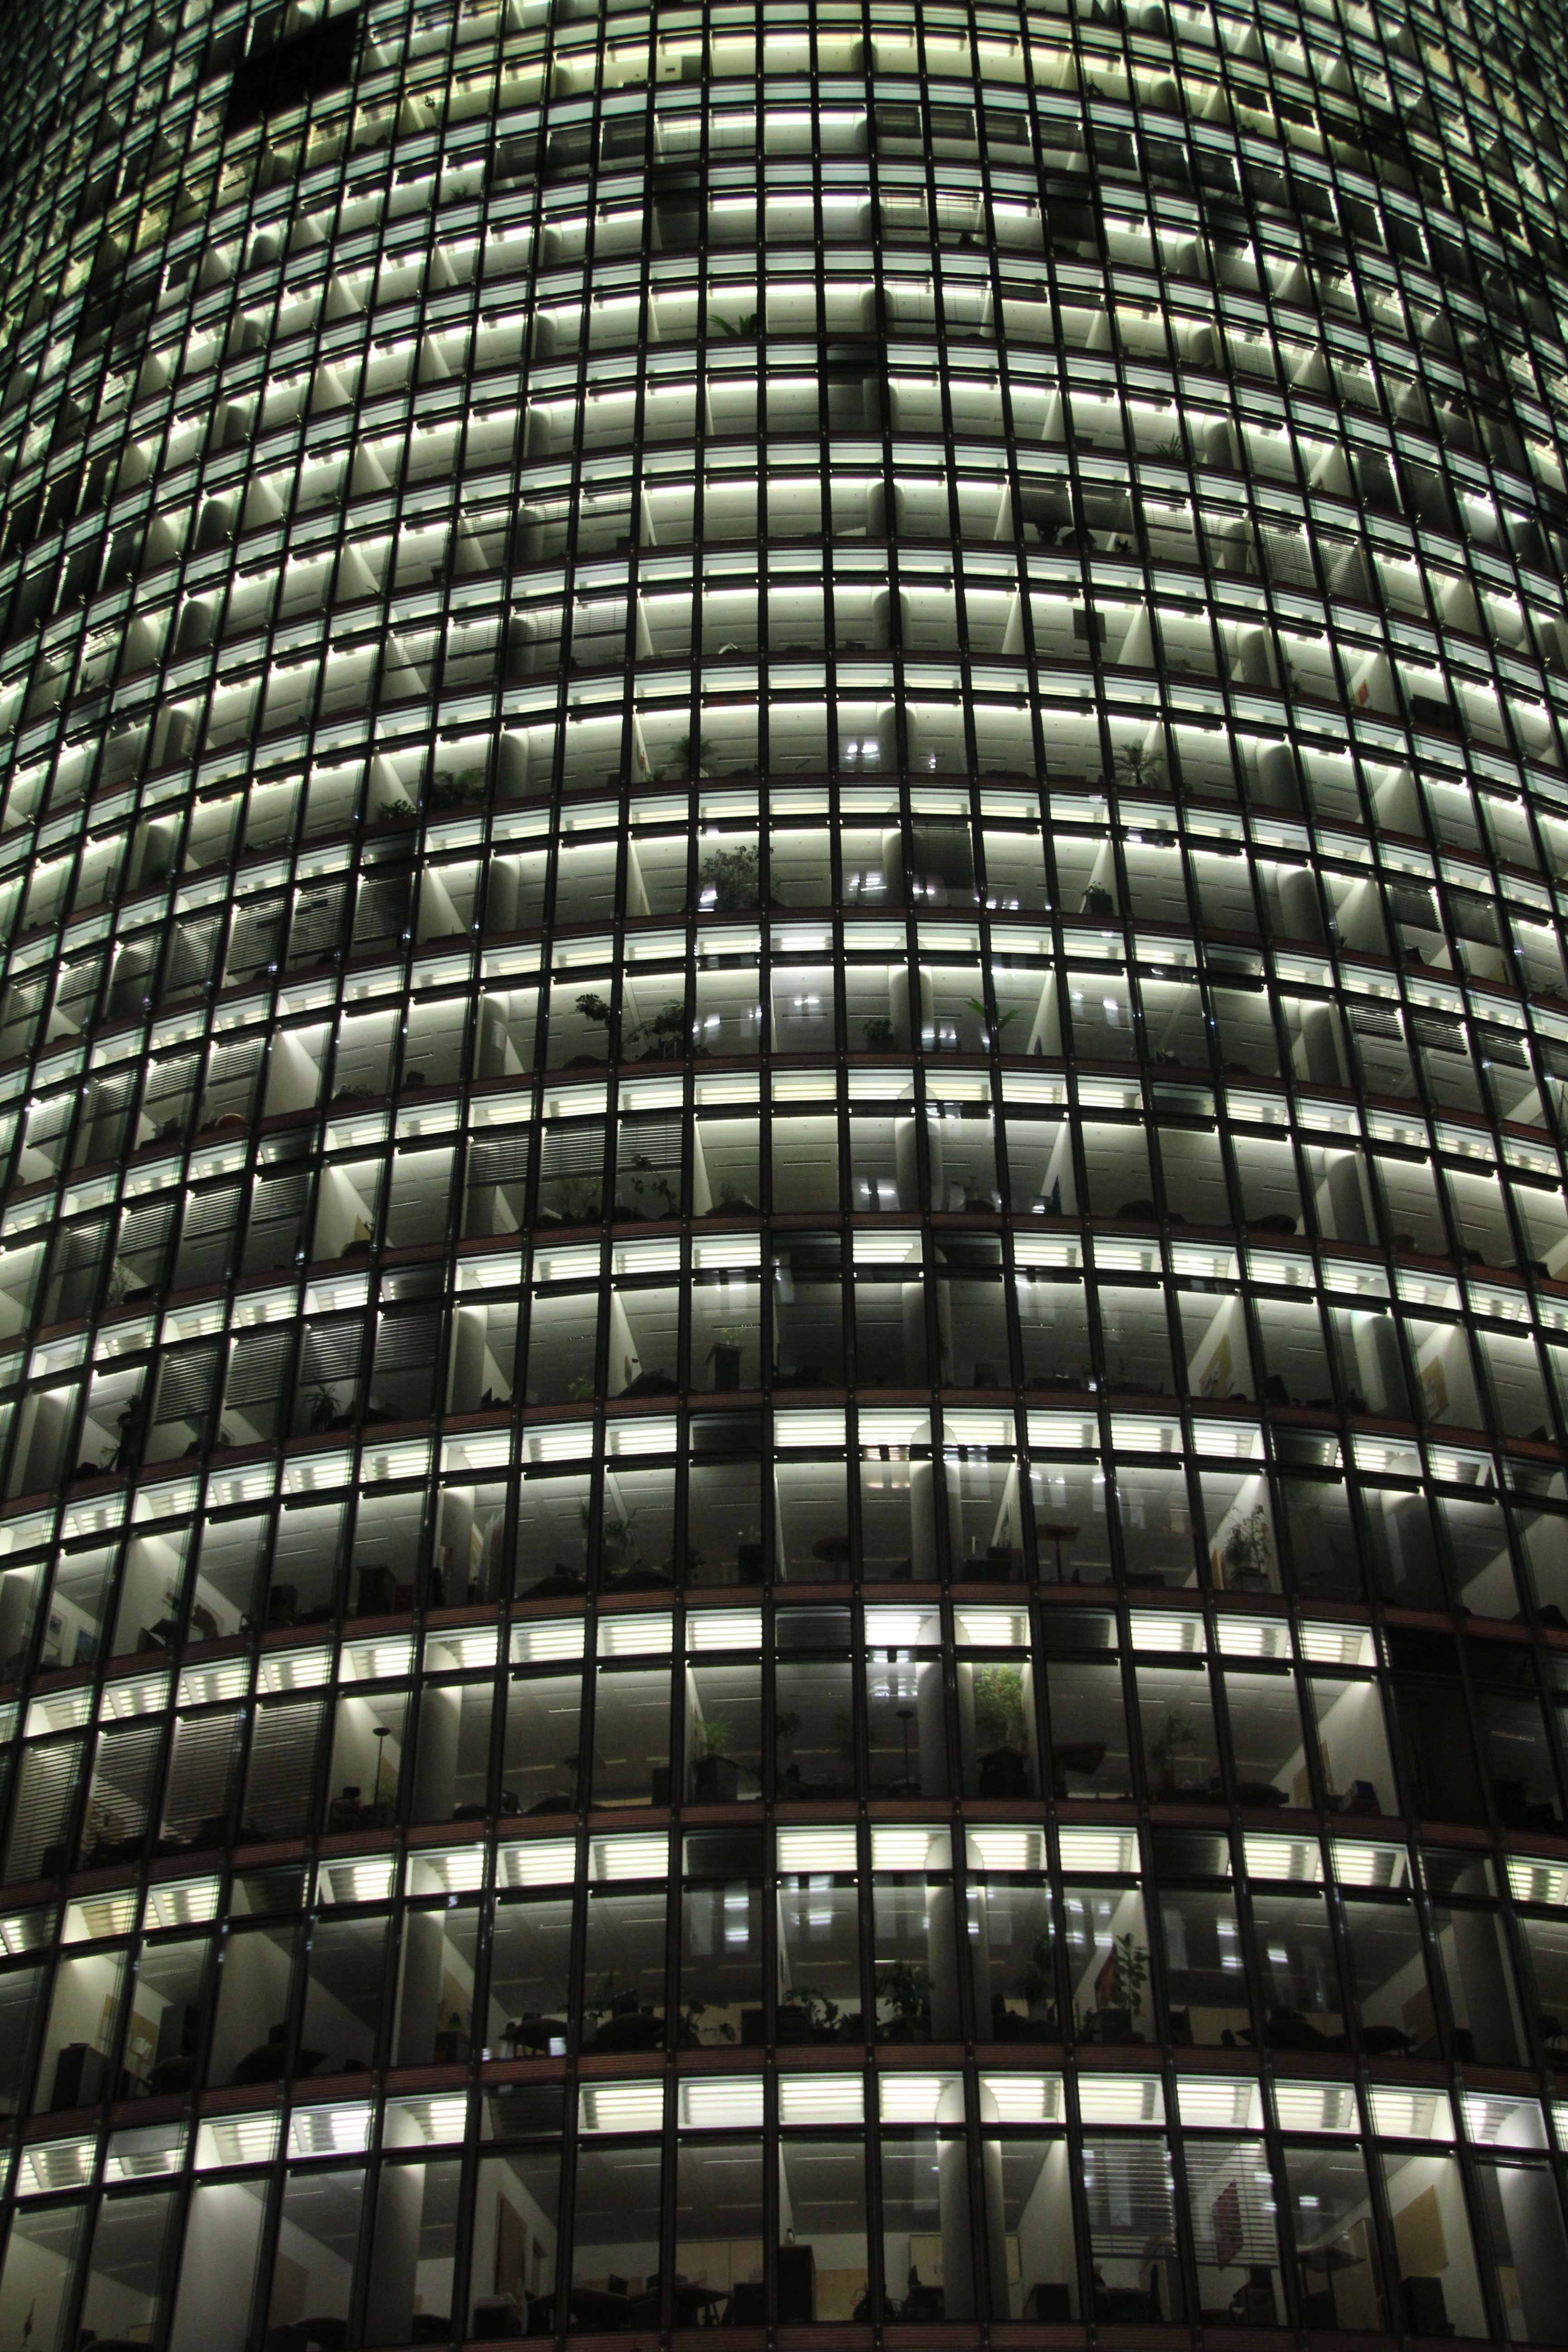
architecture, building, skyscraper, line, reflection, facade, lighting, at night, lights, symmetry, offices, shape, big city